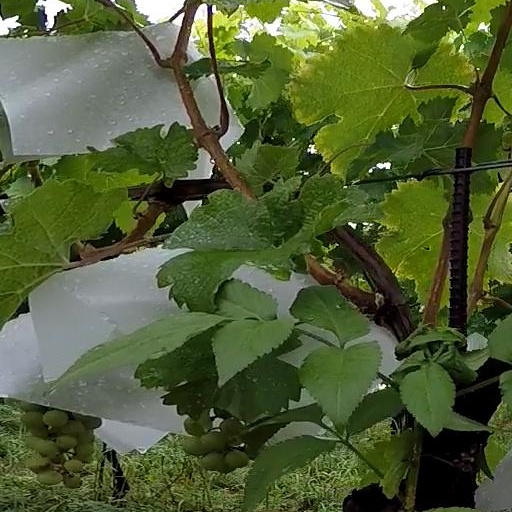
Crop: grape